Édith et Marcel

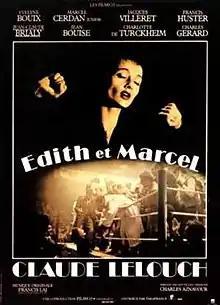

Édith et Marcel is a 1983 French film directed by Claude Lelouch.